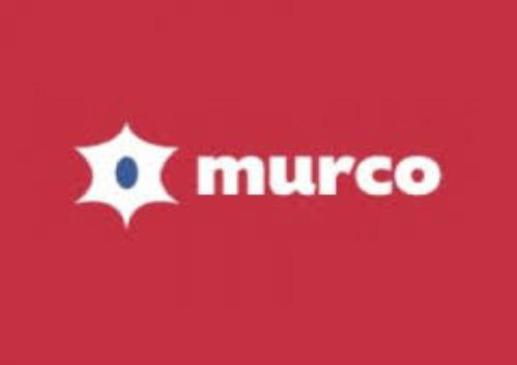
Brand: murco-1
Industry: Electronic